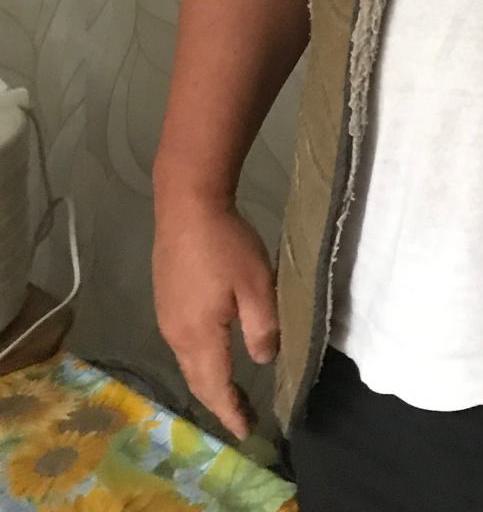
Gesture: no_gesture